Orlando Sanford International Airport

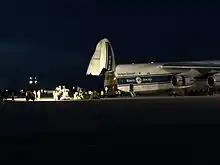

In 2010, Allegiant Air announced it was moving many flights to the larger and more centrally located Orlando International Airport in order to compete with AirTran Airways. Owing to passenger feedback, all flights have returned to Orlando Sanford.